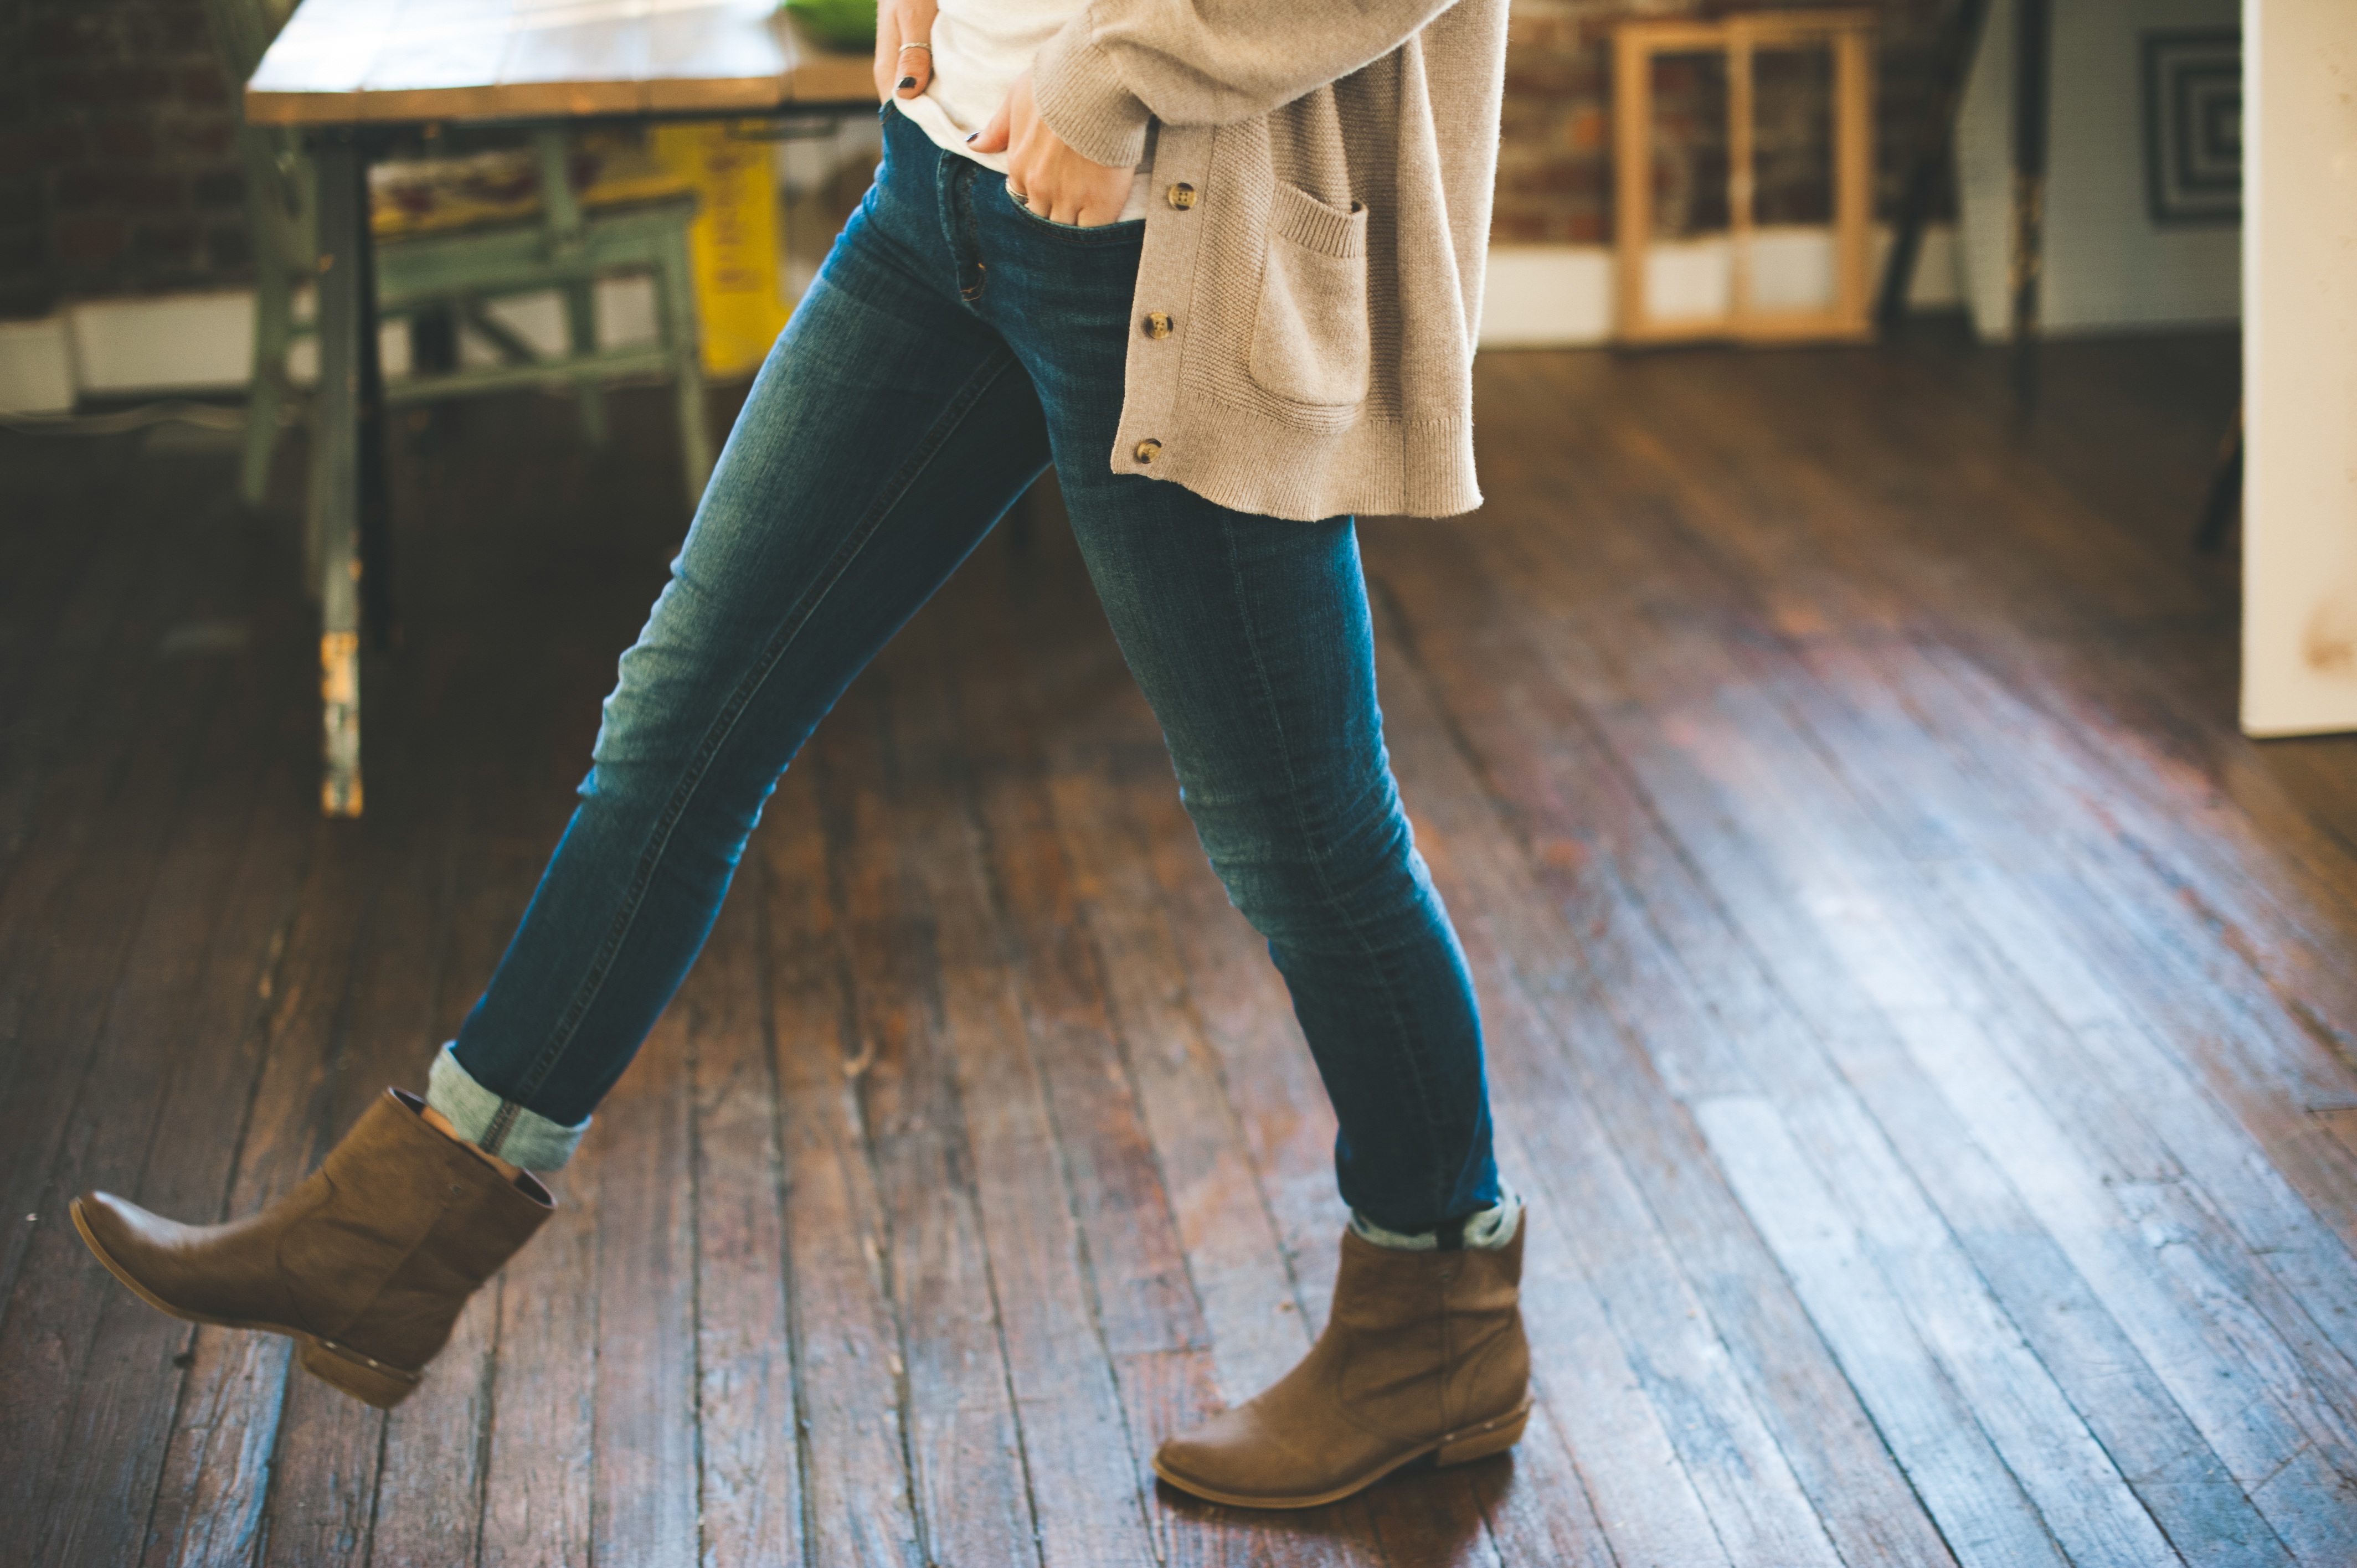
shoe, people, girl, woman, leg, jeans, spring, color, fashion, blue, clothing, denim, human body, hardwood, boots, footwear, floors, cardigan